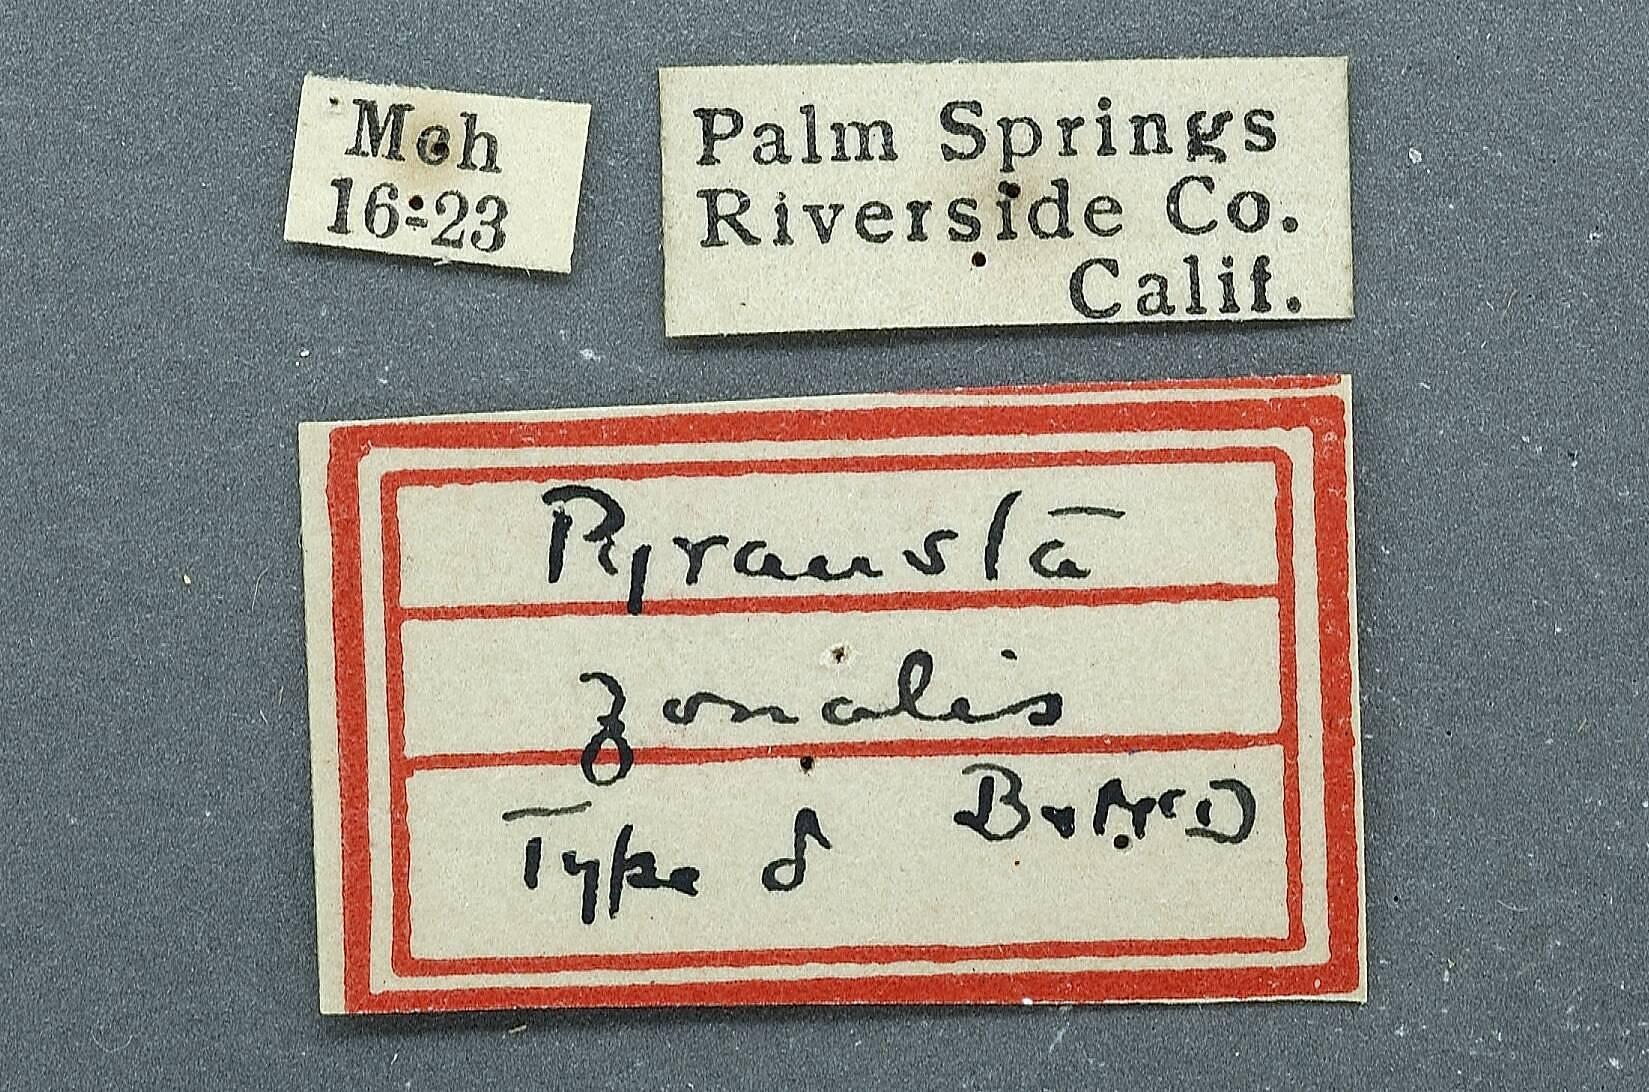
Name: Pyrausta zonalis
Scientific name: Pyrausta zonalis Barnes & McDunnough
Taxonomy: Animalia, Arthropoda, Insecta, Lepidoptera, Pyralidae
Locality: Palm Springs, Riverside, California, United States
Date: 15 Mar 1923